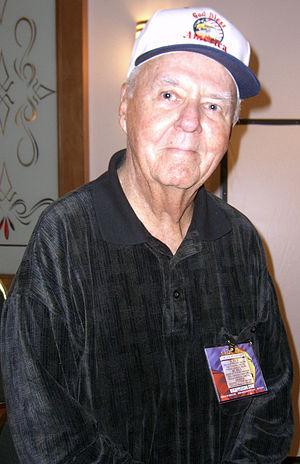
Joe Sinnott est un auteur et dessinateur de bande dessinée américain né le 16 octobre 1926 à Saugerties et mort le 25 juin 2020.